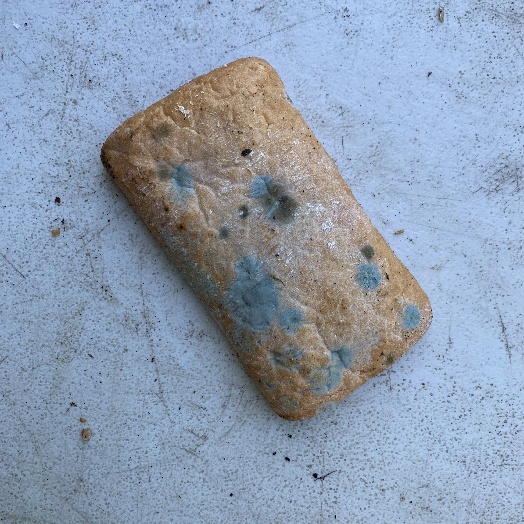
Label: Food Organics